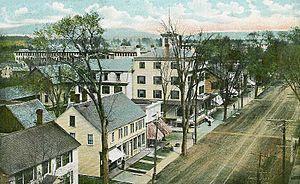
Norway est une ville du comté d'Oxford située dans l'État du Maine, dans le nord-est des États-Unis. Sa population est de 4 611 habitants lors du recensement de 2000.